Jerzy Mondschein

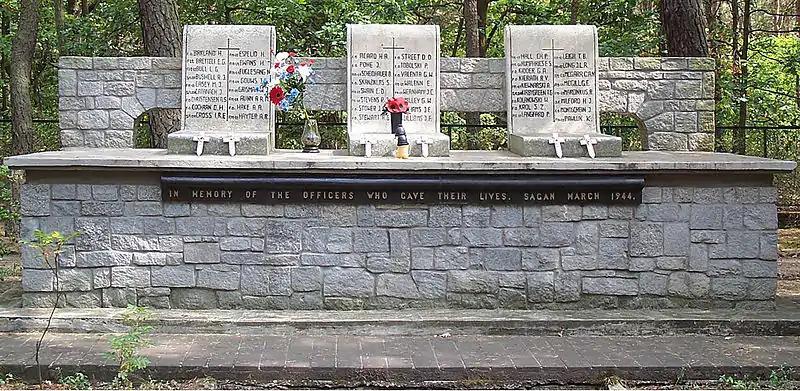
Memorial to "The Fifty" down the road toward Żagań (Mondschein at right)

Mondschein was one of the 76 men who escaped the prison camp on the night of 24–25 March 1944 in the escape now famous as "the Great Escape". The initial groups out of the tunnel were those who needed a head start in order to get to the local railway station and catch their appropriate trains. He was in the first group of twelve "walkers" who followed, they were led by Williy Williams and posed as a band of lumber mill workers on leave and included Canadian Jim Wernham and Poles Tony Kiewnarski and Kaz Pawluk. In a filthy cold night they headed east towards the railway lines and then south to Tschiebsdorf railway station where Jerzy Mondschein, who spoke fluent German, used a forged travel pass to buy tickets for the group of twelve on the 6AM train to Boberrohrsdorf three hours south where they split up. Willy Williams and Rusty Kierath headed off and later joined up with Johnny Bull and Jerzy Mondschein to trek through the Reisengebirge mountains where they were arrested by a mountain patrol trying to cross into occupied Czechoslovakia and taken to Reichenberg prison.